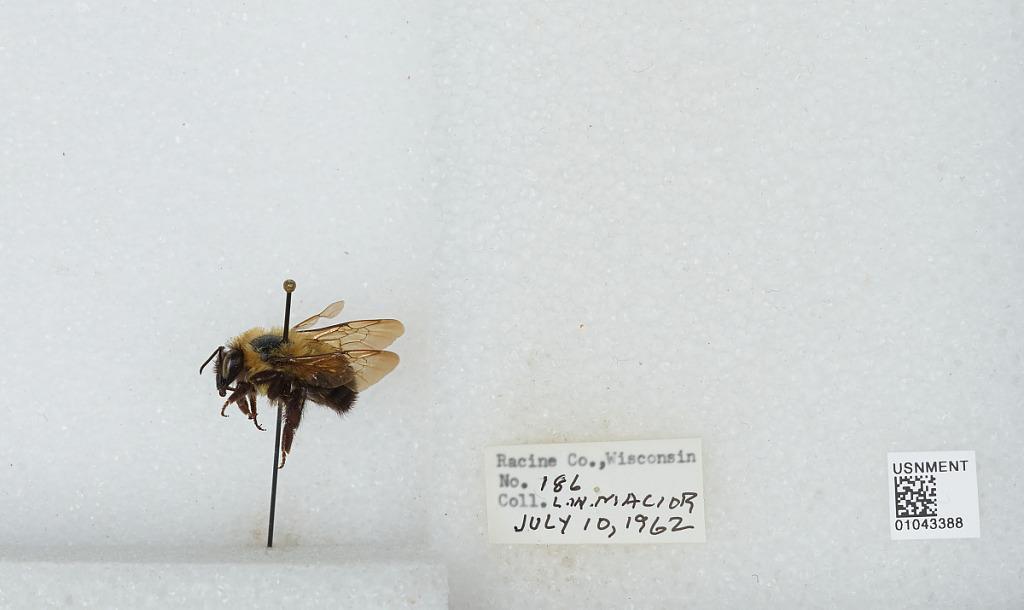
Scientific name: Bombus (Pyrobombus) bimaculatus Cresson
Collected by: L. Macior
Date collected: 1962-7-10
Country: United States
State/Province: Wisconsin
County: Racine
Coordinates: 42.78, -87.76